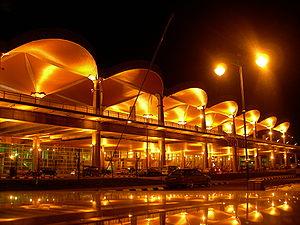
Les aéroports les plus fréquentés de Malaisie sont mesurés à partir des données présentées par la « Malaysia Airports Holdings Berhad ». Les statistiques de l'Aéroport international de Senai proviennent du Ministère des Transports de Malaisie.
Kuching est la capitale et la plus grande ville de l'état de Sarawak en Malaisie. Sa population est de 325 132 habitants en 2010.
L'aéroport international de Kuching est un aéroport international desservant la zone de Sarawak en Malaisie, situé à onze kilomètres au sud de Kuching. L'aéroport partage sa piste avec la base aérienne de Kuching de la Royal Malaysian Air Force, qui accueille le 7ᵉ escadron de la RMAF.